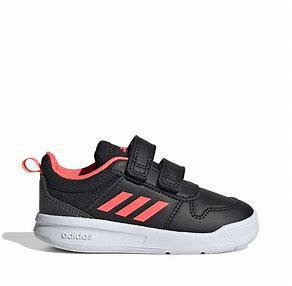
Brand: Adidas
Model: Tensaur